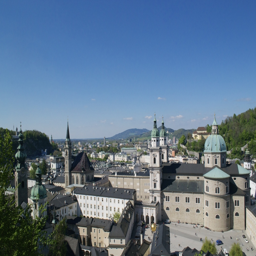
view over the city from just below the fortress .